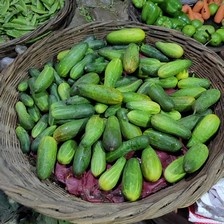
Label: cucumber